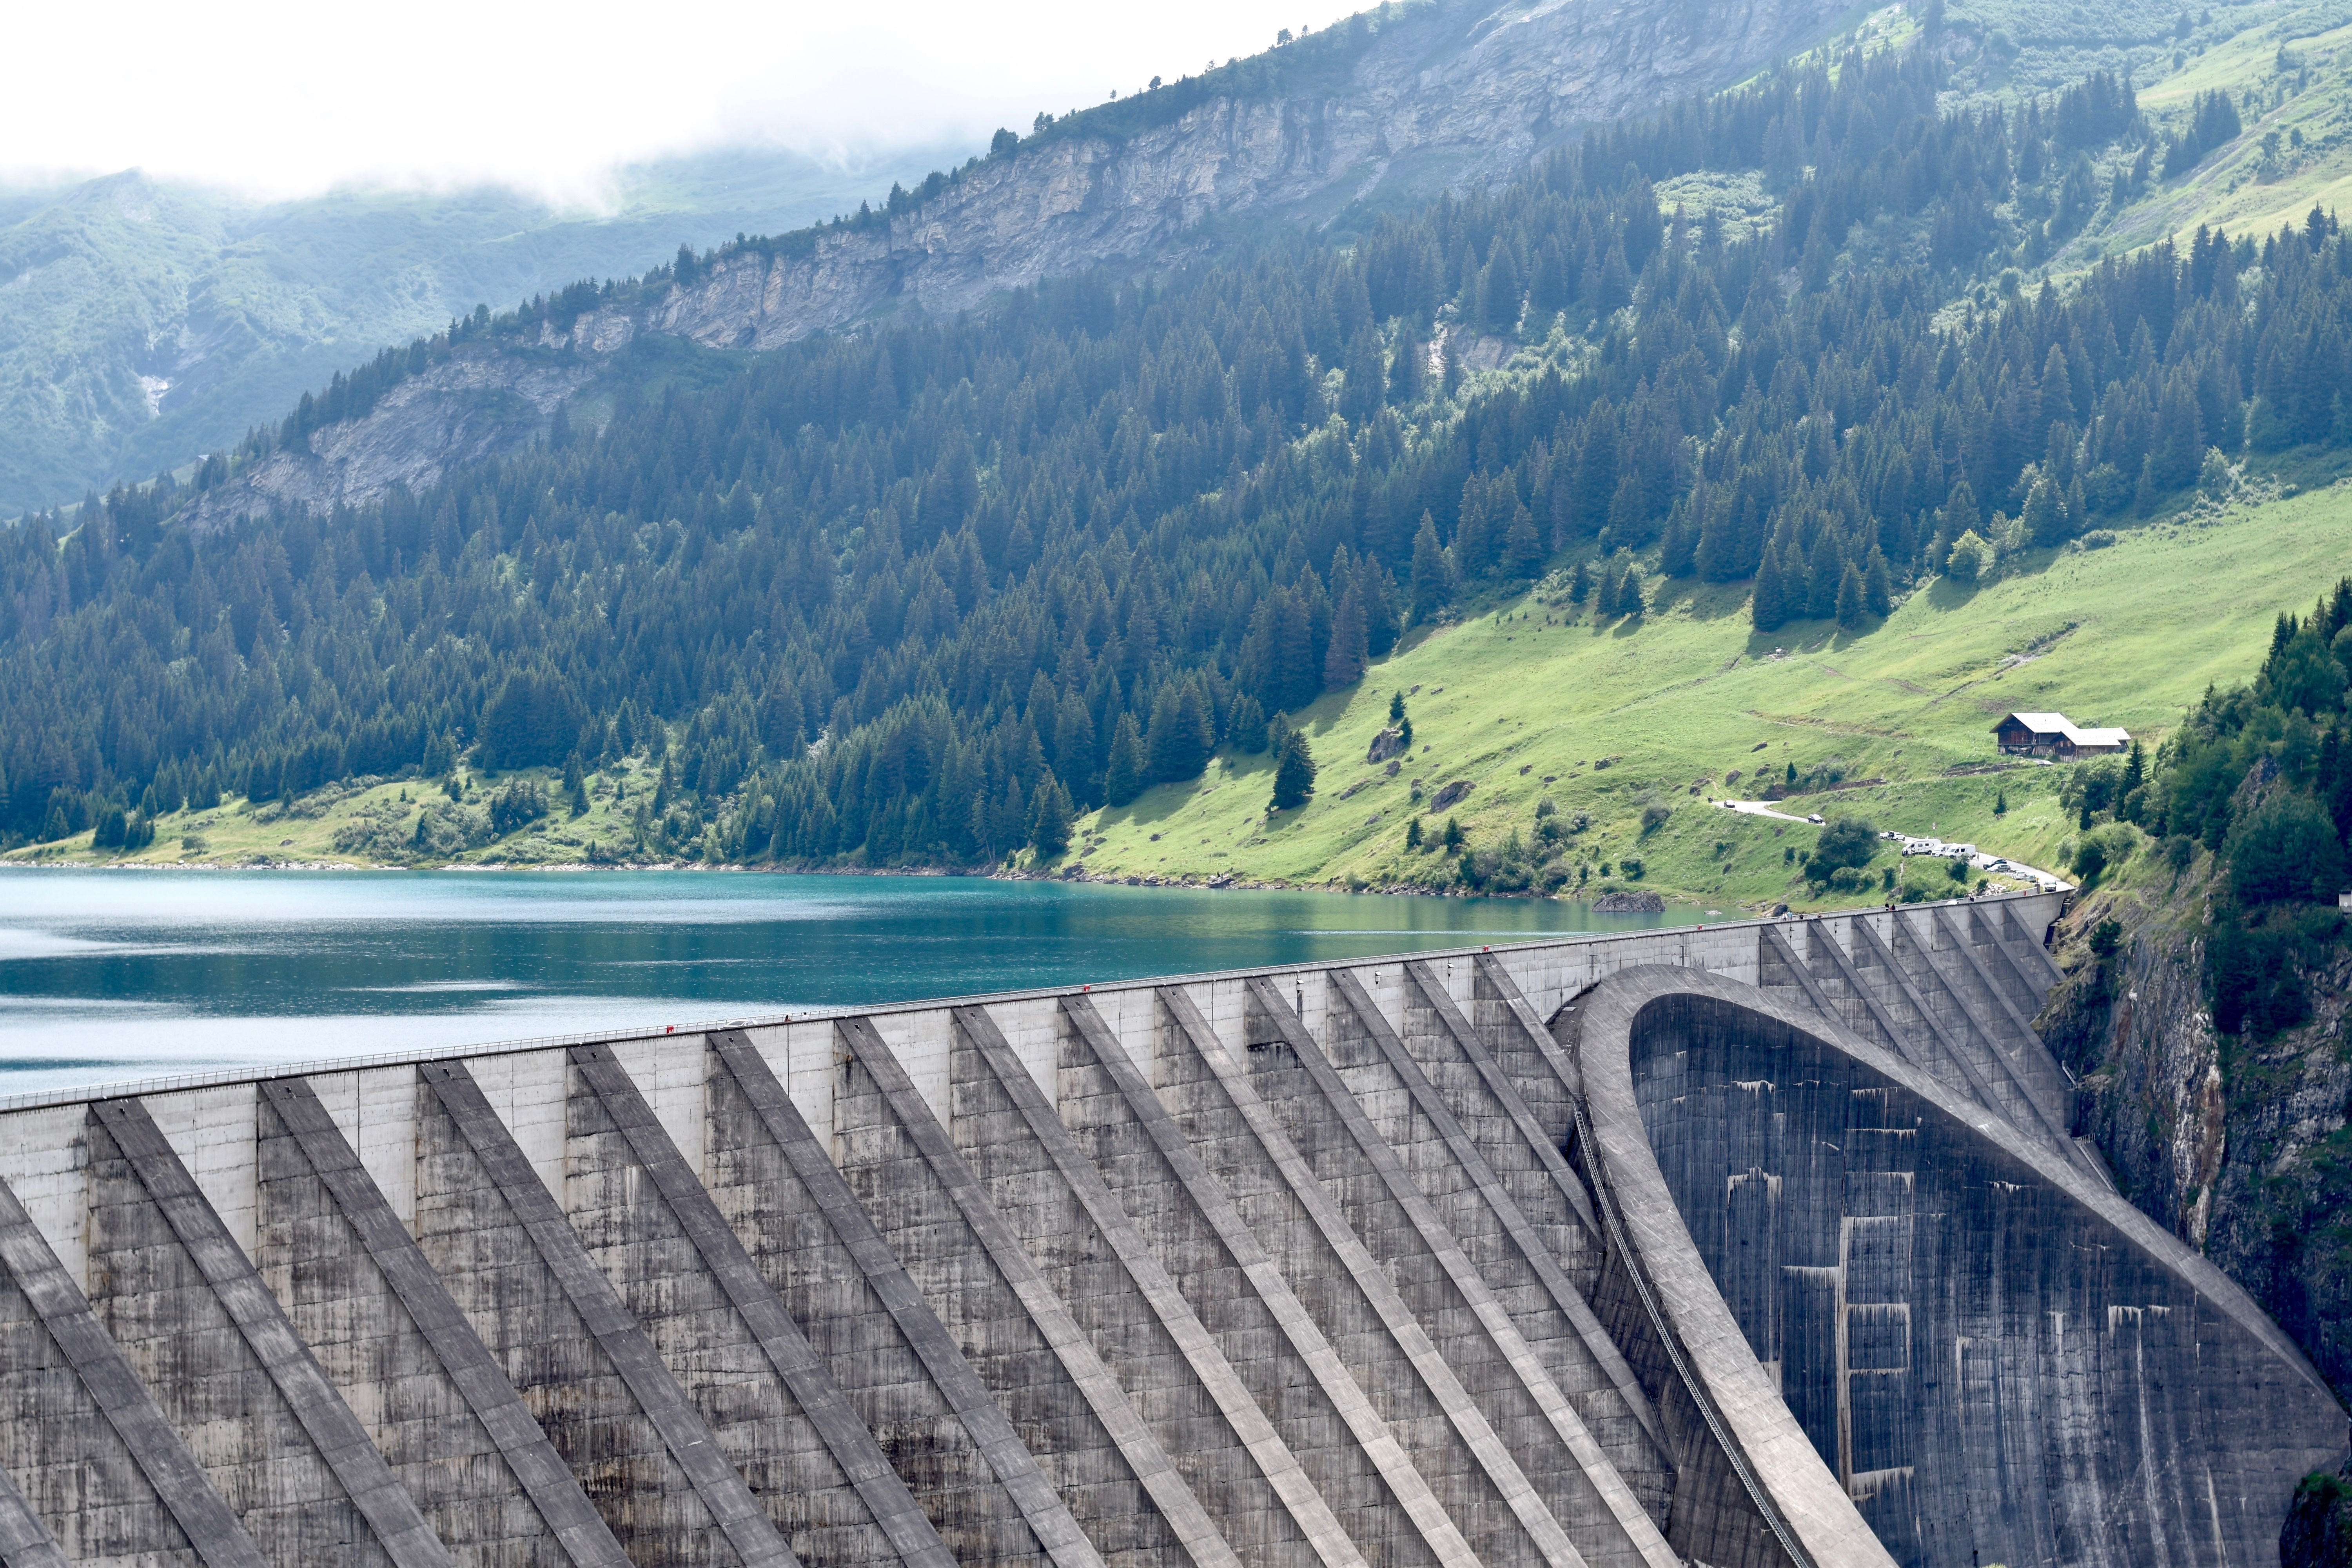
tree, water, mountain, lake, mountain range, fjord, dam, reservoir, alps, infrastructure, mountain pass, mountainous landforms